A Maze of Death

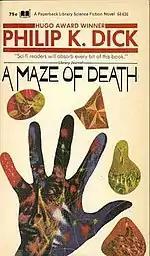
"A Maze of Death" 1971 Paperback Library edition.

A Maze of Death is a 1970 science fiction novel by American writer Philip K. Dick. Like many of Dick's novels, it portrays what appears to be a drab and harsh off-world human colony and explores the difference between reality and perception. It is, however, one of his few to examine the human death instinct and capacity for murder and is one of his darkest novels.